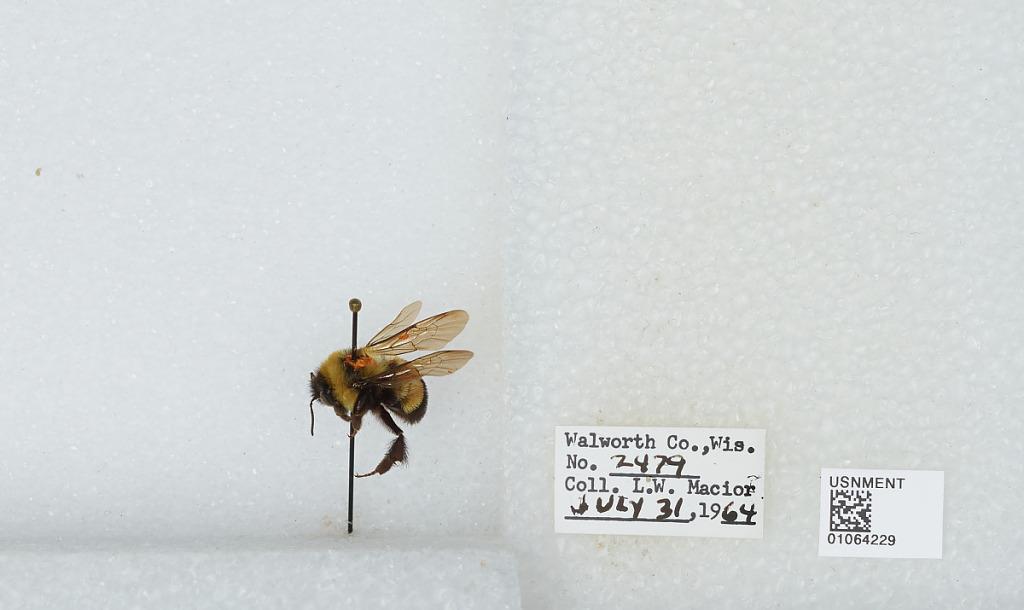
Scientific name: Bombus (Bombus) affinis Cresson
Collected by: L. Macior
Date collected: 1964-7-31
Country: United States
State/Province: Wisconsin
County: Walworth
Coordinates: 42.67, -88.54